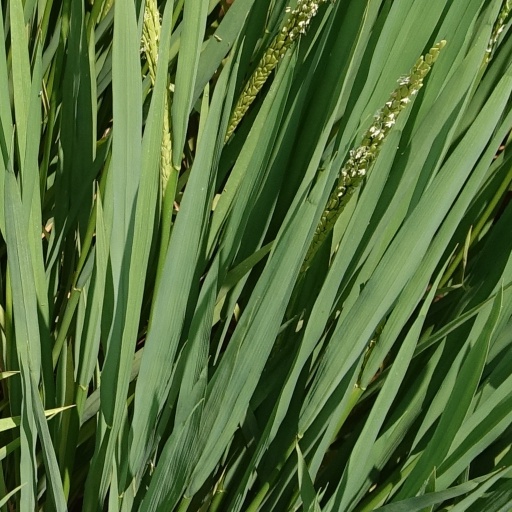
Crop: rice